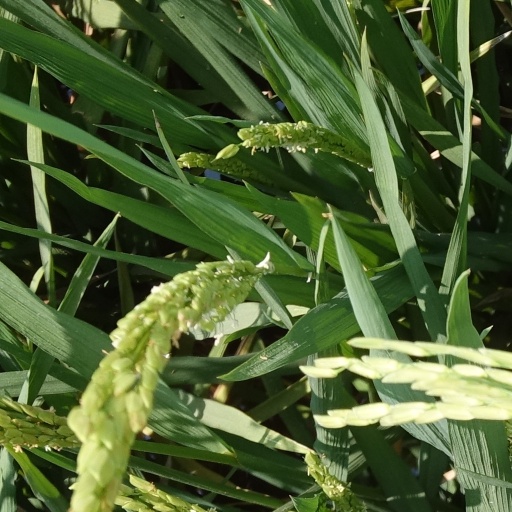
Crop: rice